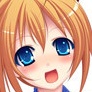
Portrait style: Anime Portrait